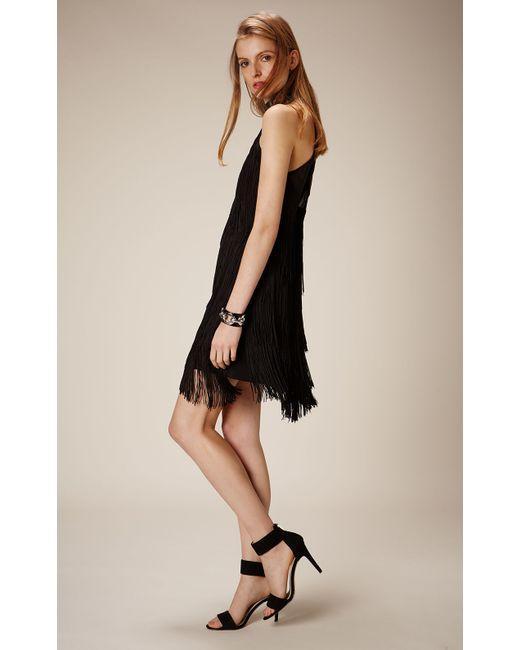
schwarzes ärmelloses Minikleid mit Quastensaum